Vernon Haggard

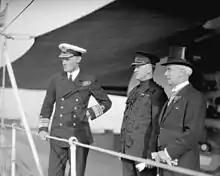
Vice-Admiral Haggard (left) at Vancouver in 1930 with Mayor Malkin (right)

Admiral Sir Vernon Harry Stuart Haggard, KCB, CMG (28 October 1874 – 30 January 1960) was a Royal Navy officer who went on to be Commander-in-Chief, America and West Indies Station. His career in the Royal Navy spanned forty-four years, from his entry as a youth in 1888 to his promotion to admiral in 1932.